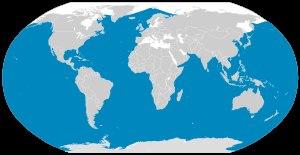
La baleine bleue, appelée aussi rorqual bleu, est une espèce de cétacés de la famille des Balaenopteridae. Pouvant dépasser 30 mètres de longueur et 170 tonnes, c'est le plus gros animal vivant à notre époque et dans l'état actuel des connaissances, le plus gros ayant vécu sur Terre.